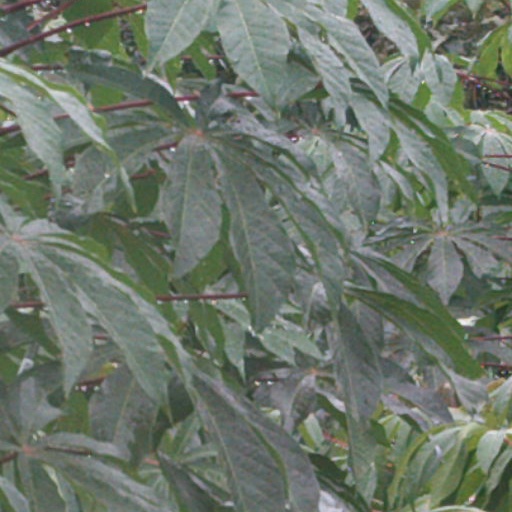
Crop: cassava